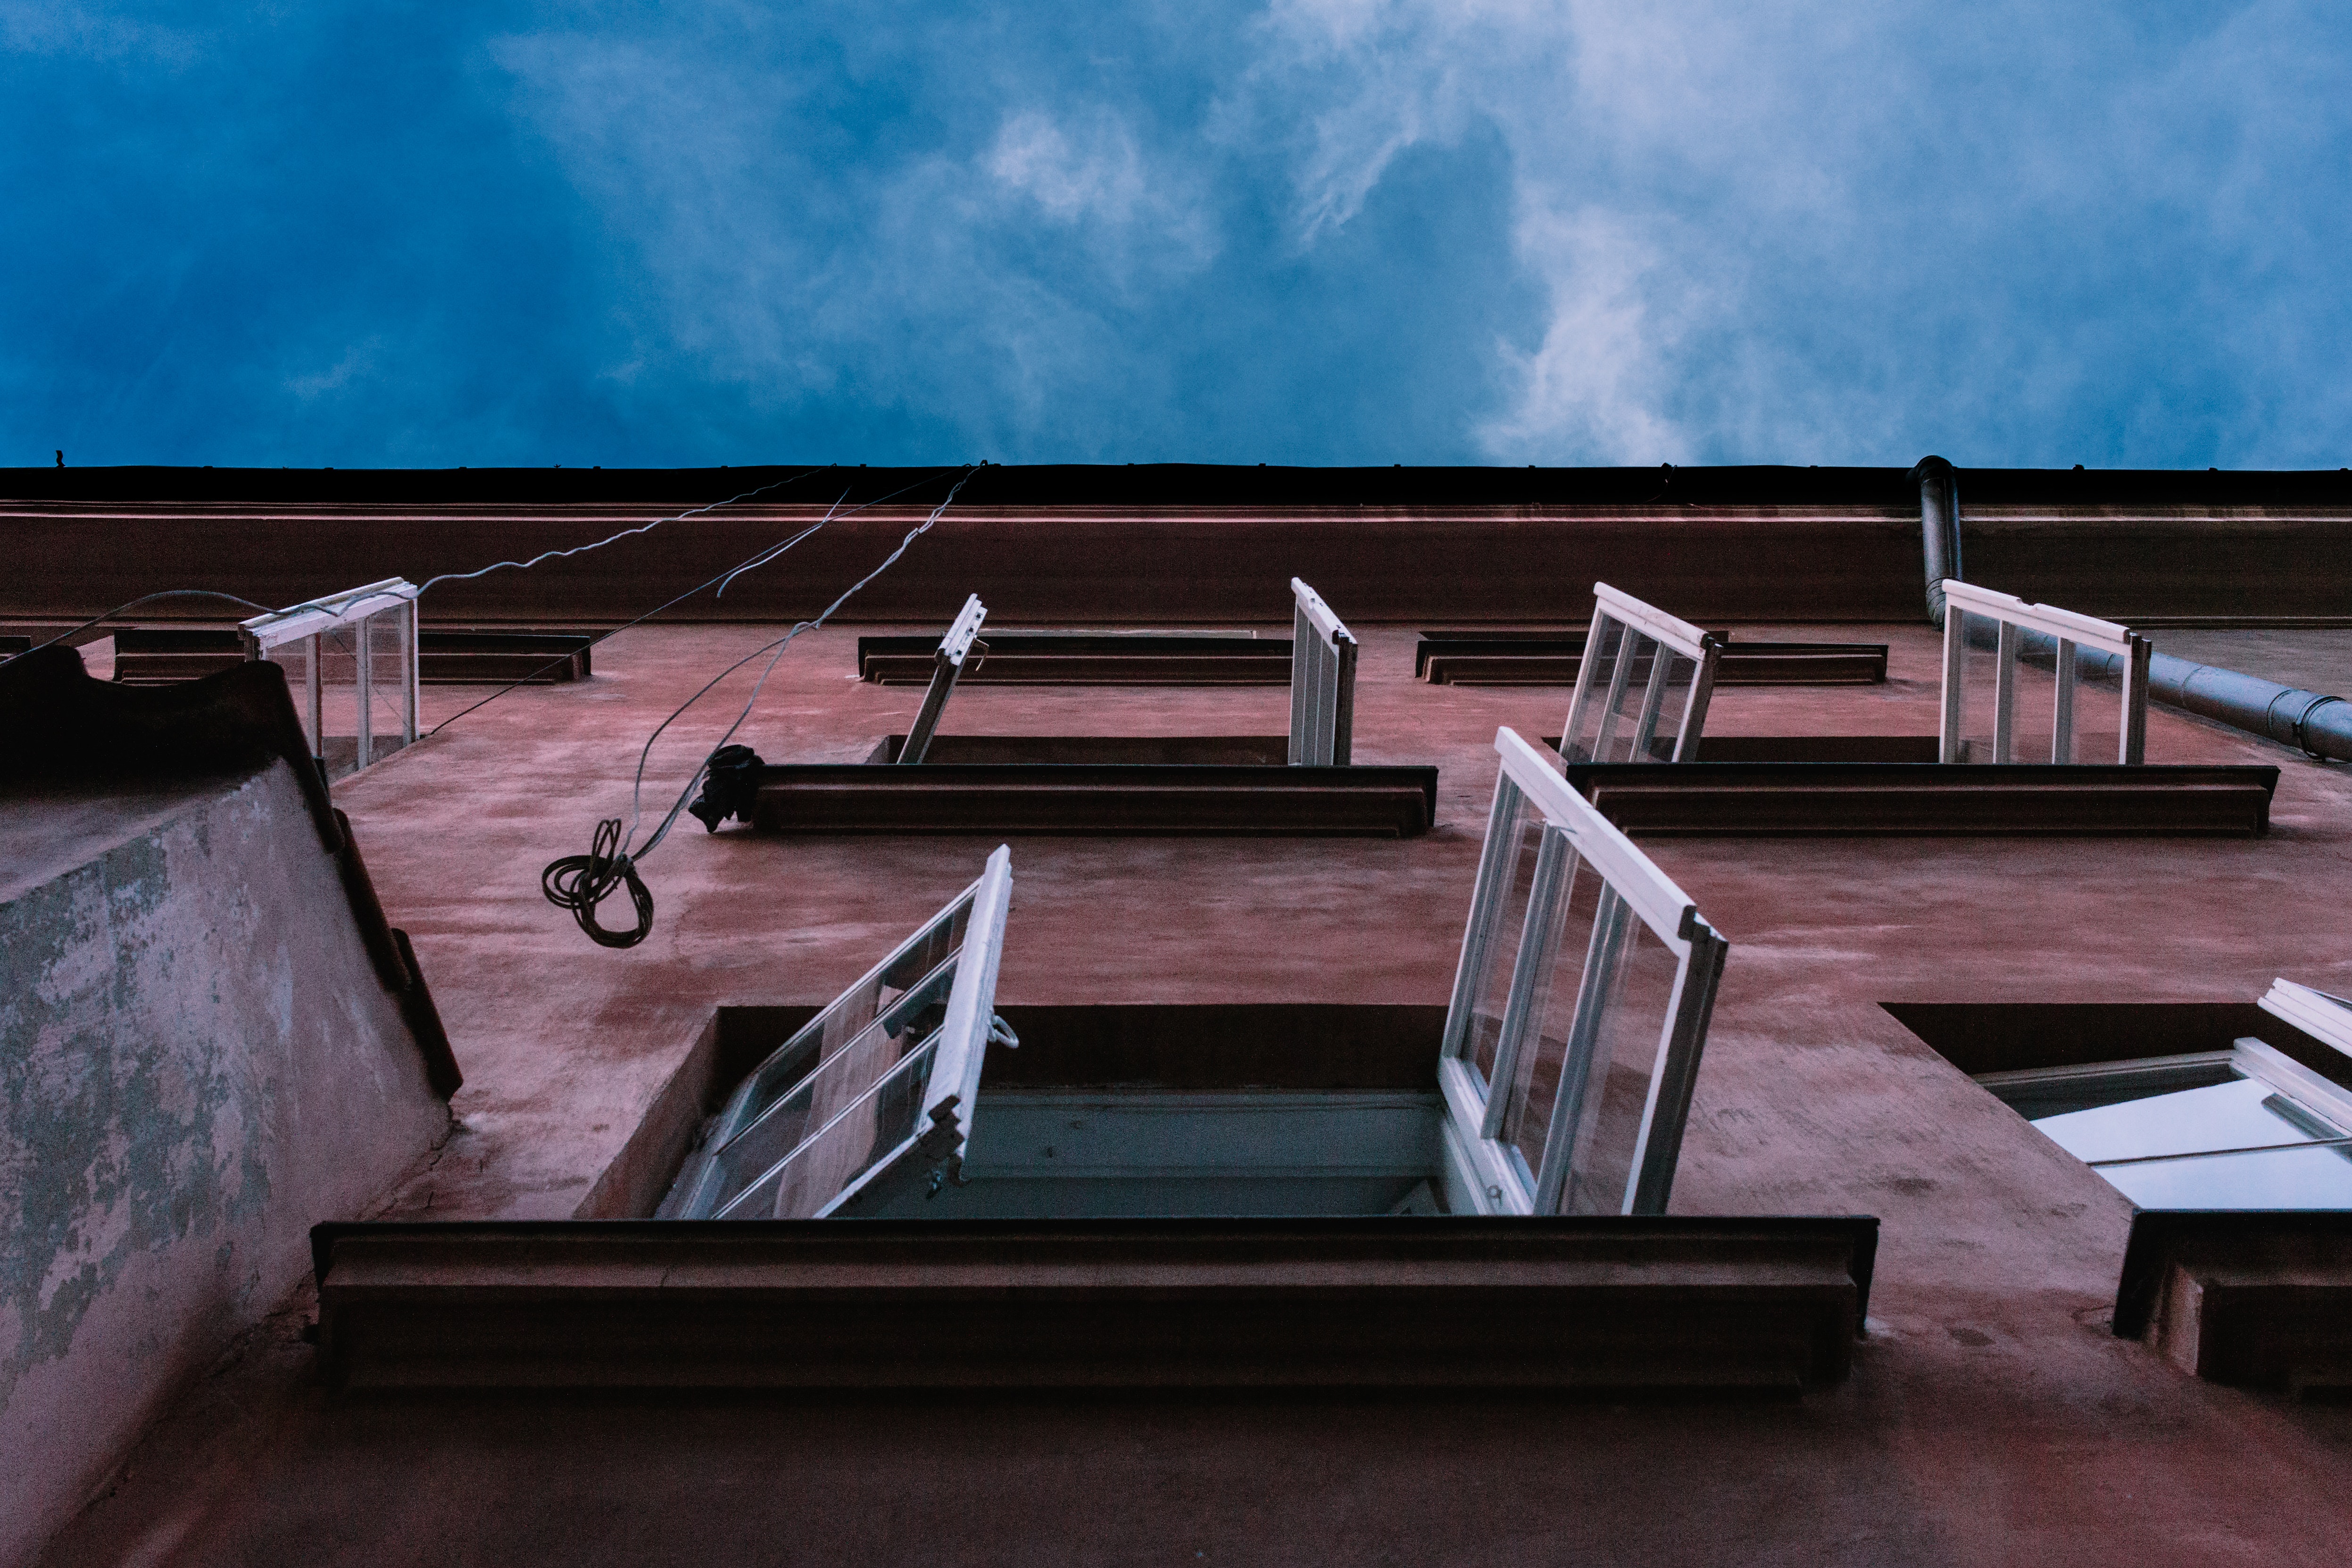
blue, sky, architecture, stairs, room, symmetry, photography, house, roof, building, sport venue